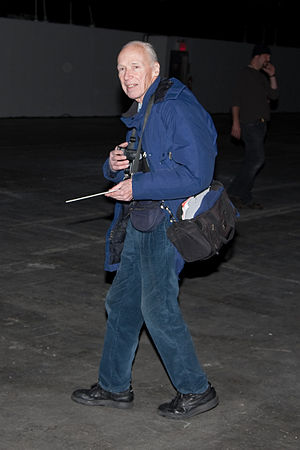
Bill Cunningham
Bill Cunningham, 2010
"William J. ""Bill"" Cunningham Jr. var en amerikansk modefotograf fra The New York Times, kendt for sine fotografier taget i det skjulte og i gadebilledet. Efter at have opgivet sine studier på Harvard University blev han først kendt som designer af hatte til kvinder, hvorfra han gik over til at skrive om mode for Women's Wear Daily og Chicago Tribune. Han begyndte at fotografere, både til modeshows og på gaderne i New York. Hans arbejde blev første gang bemærket på The New York Times i 1978 med et billede af Greta Garbo i et ubevogtet øjeblik.